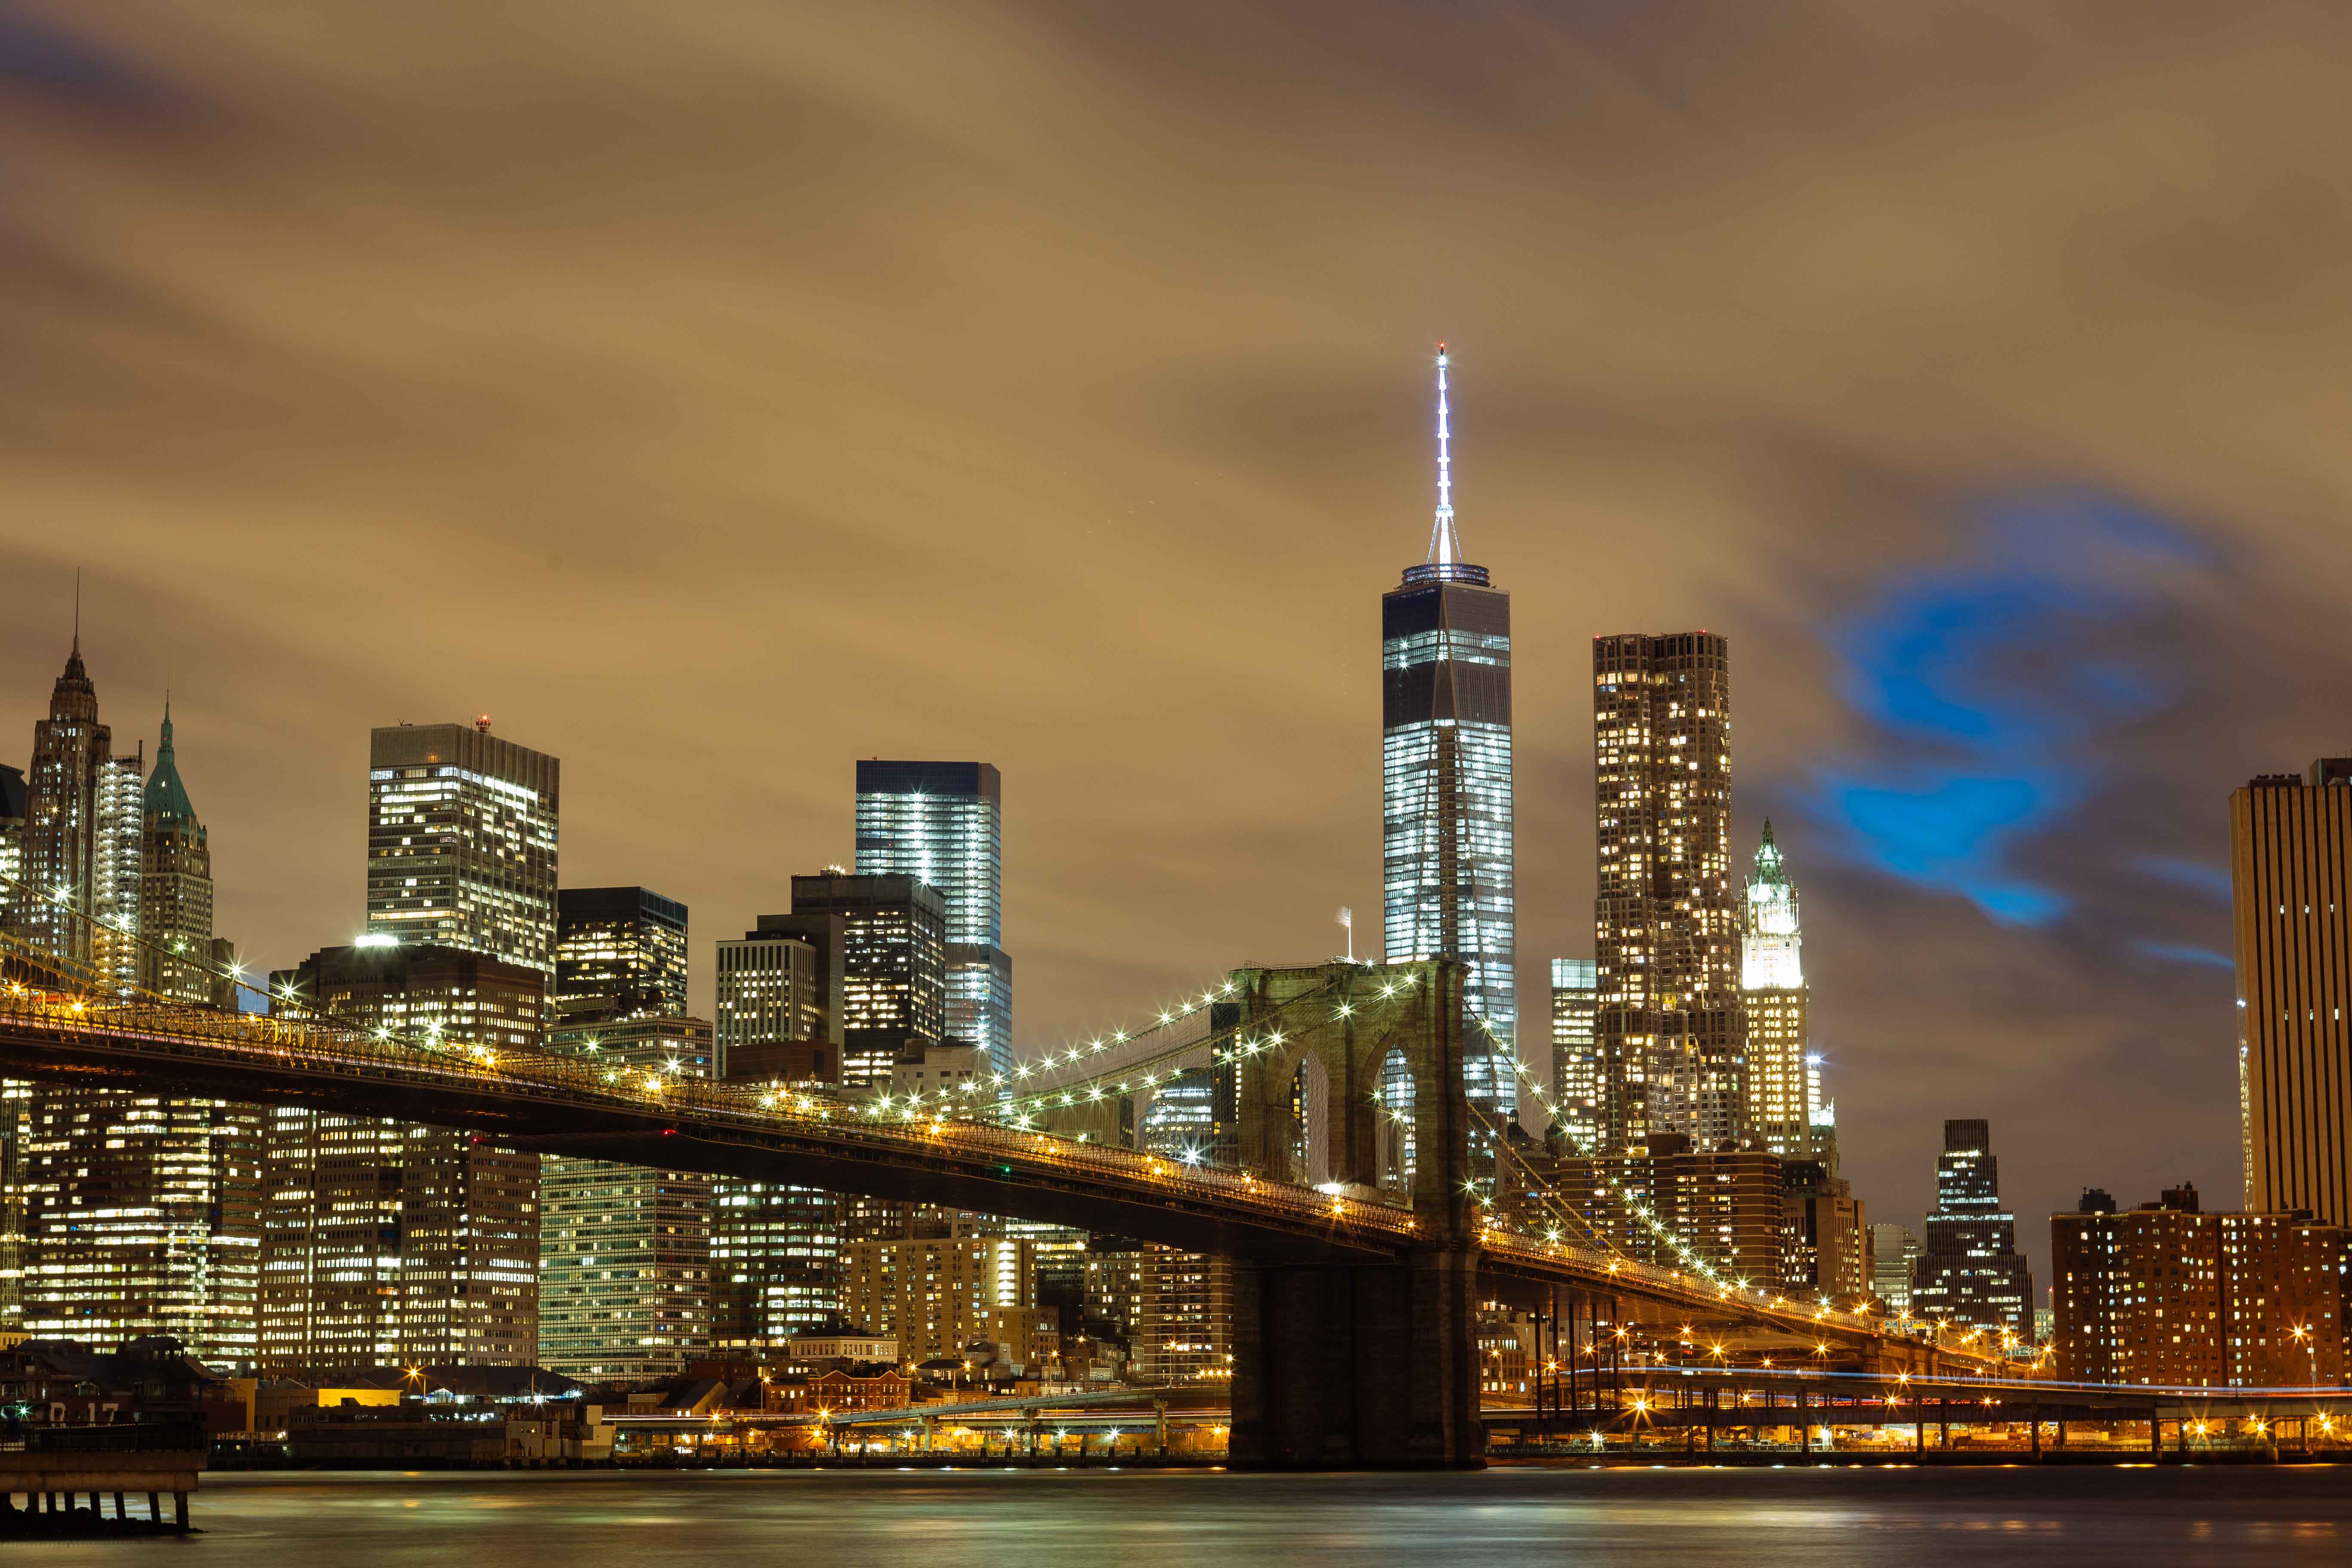
water, horizon, sky, bridge, skyline, night, city, skyscraper, urban, river, new york city, cityscape, downtown, dusk, evening, reflection, tower, brooklyn bridge, landmark, tower block, lights, skyscrapers, buildings, city lights, metropolis, urban area, geographical feature, human settlement, metropolitan area